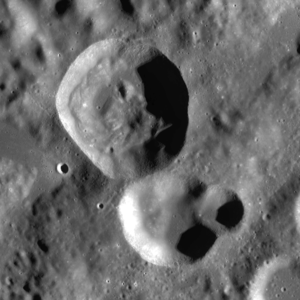
Auzout est un cratère d'impact sur la face visible de la Lune. Le nom fut officiellement adopté par l'Union astronomique internationale en 1935, en référence à Adrien Auzout.